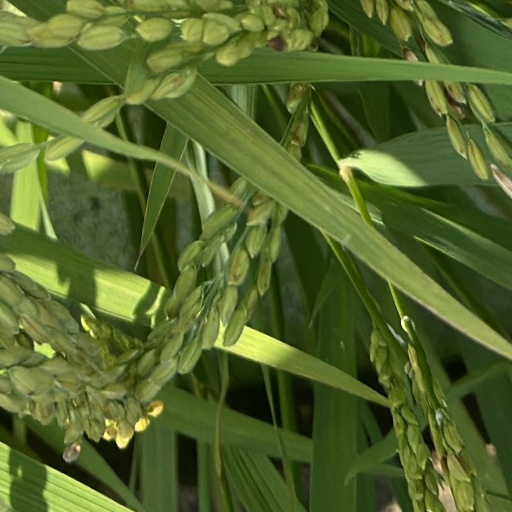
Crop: rice